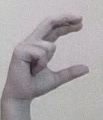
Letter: thal